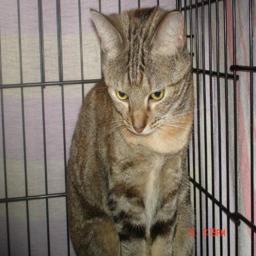
Animal: cats